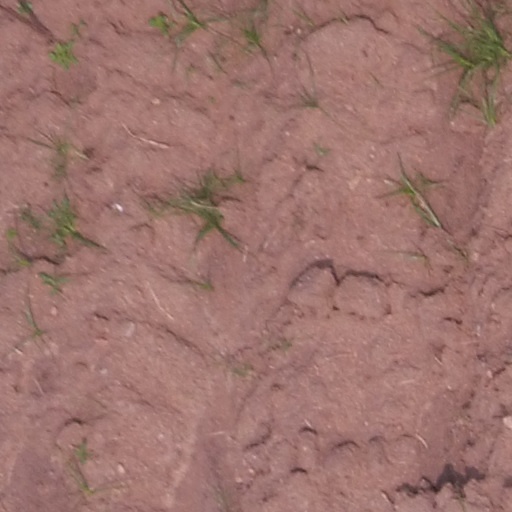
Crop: maize; corn